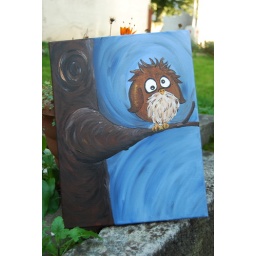
This is Ernie, He's not the brightest star in the sky but he hardly ever falls out of the tree anymore